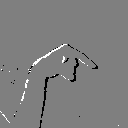
ASL letter: q